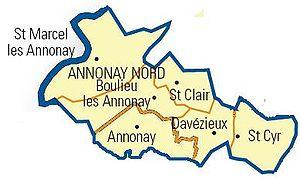
Carte détaillée des communes du canton (Ardèche)
Le canton d'Annonay-Nord est une ancienne division administrative française située dans le département de l'Ardèche et la région Rhône-Alpes.